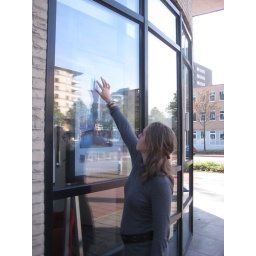
This shows the touch screen from the outside in action. The touch screen goes through the normal glass plate providing and complete touch experience.